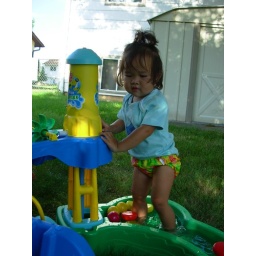
With the role of Excalibur being played by a plastic water tower.